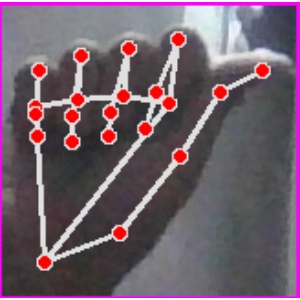
अक्षर: छ